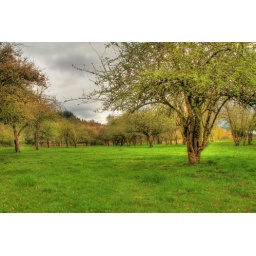
the orchard near canyon creek road